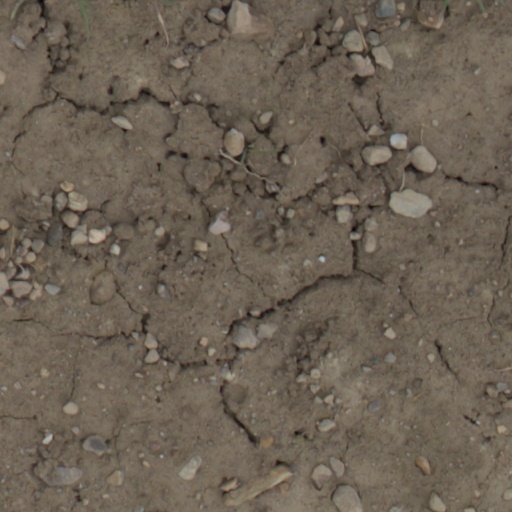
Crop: wheat